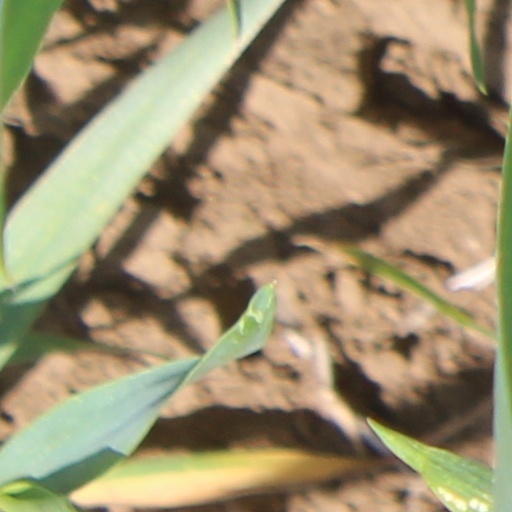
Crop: wheat